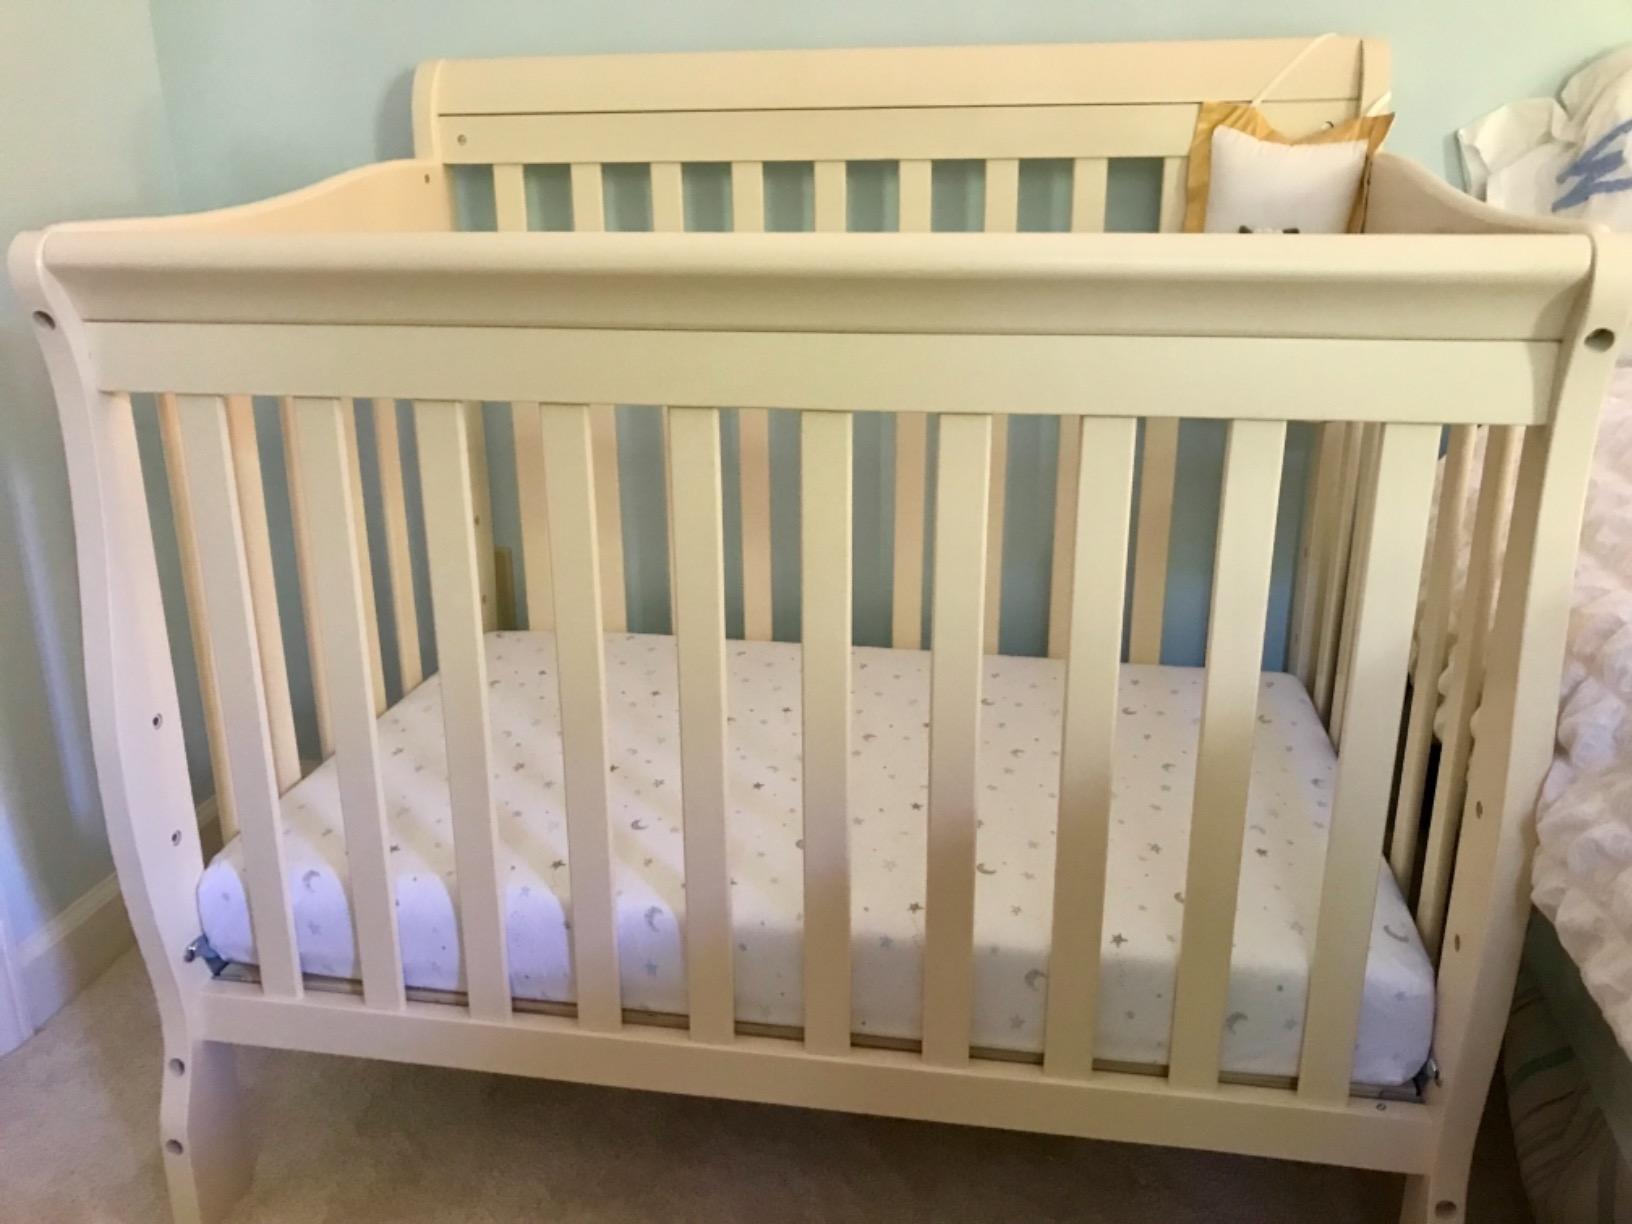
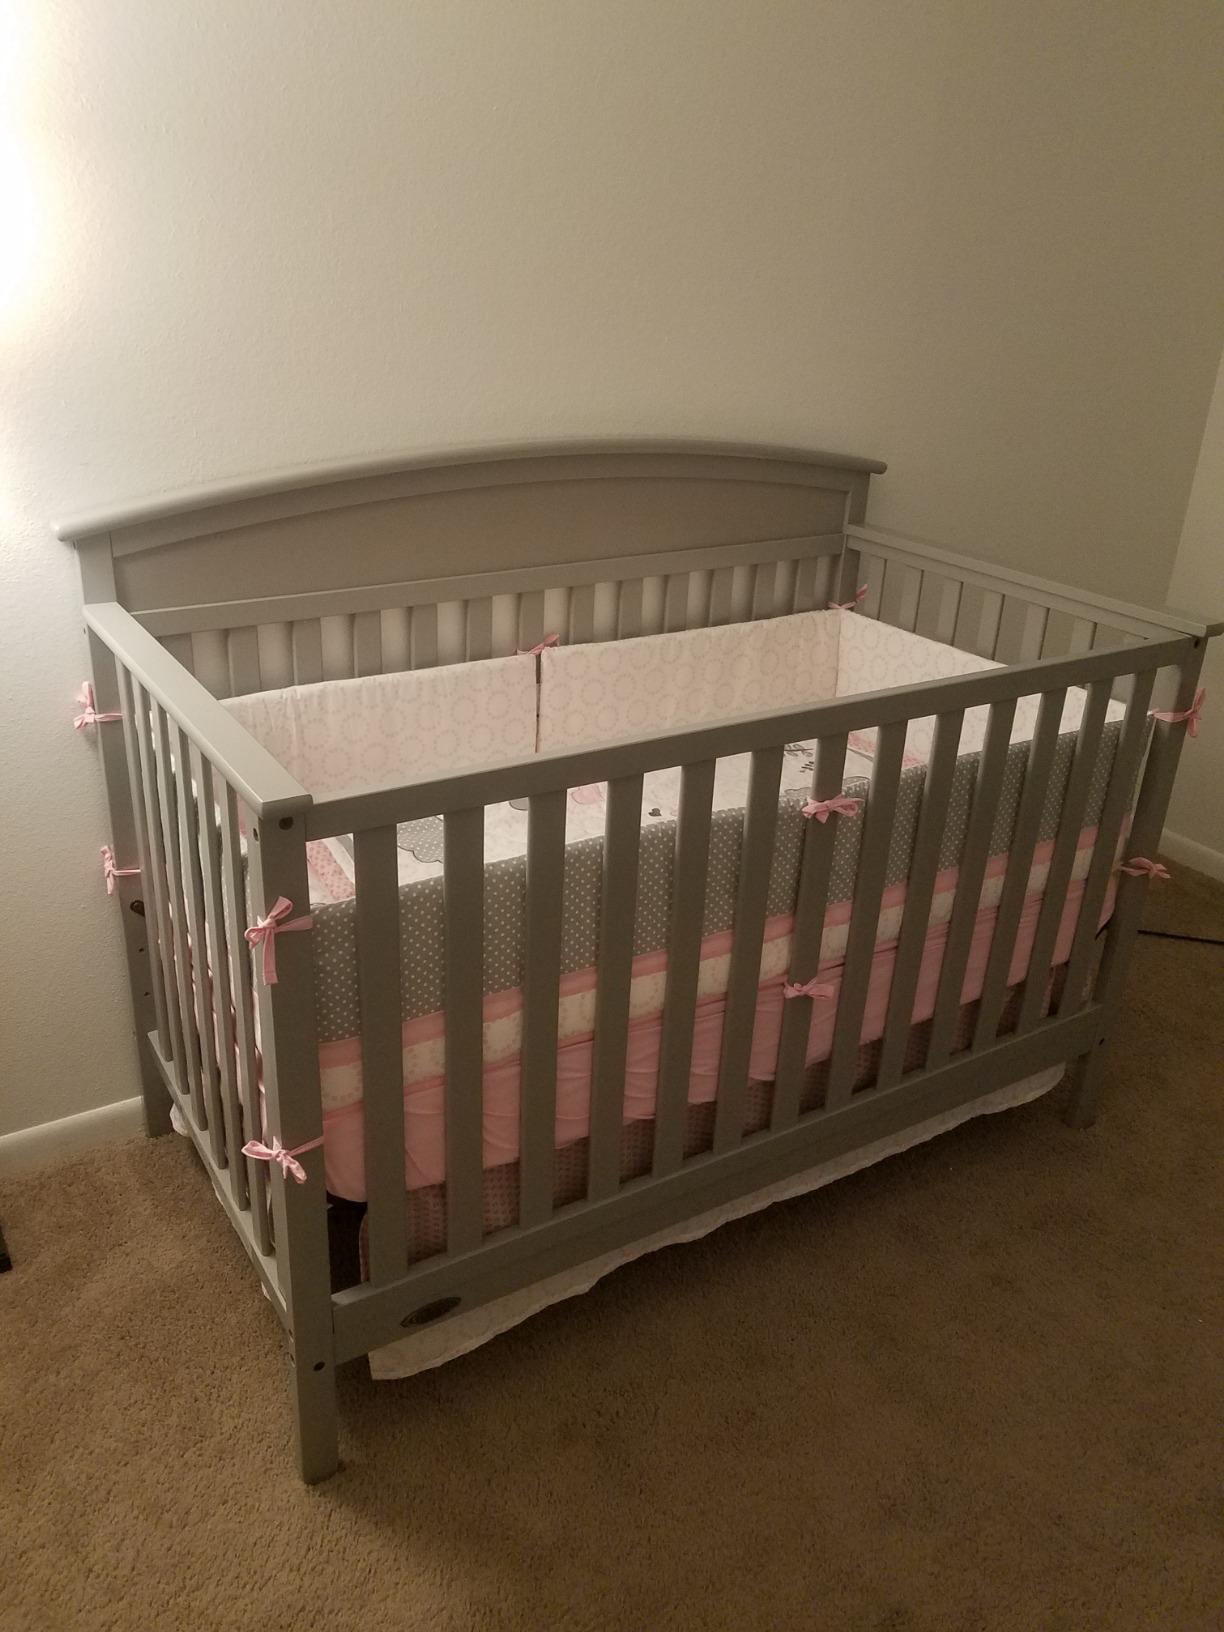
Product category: products_crib
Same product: no